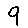
Label: 9